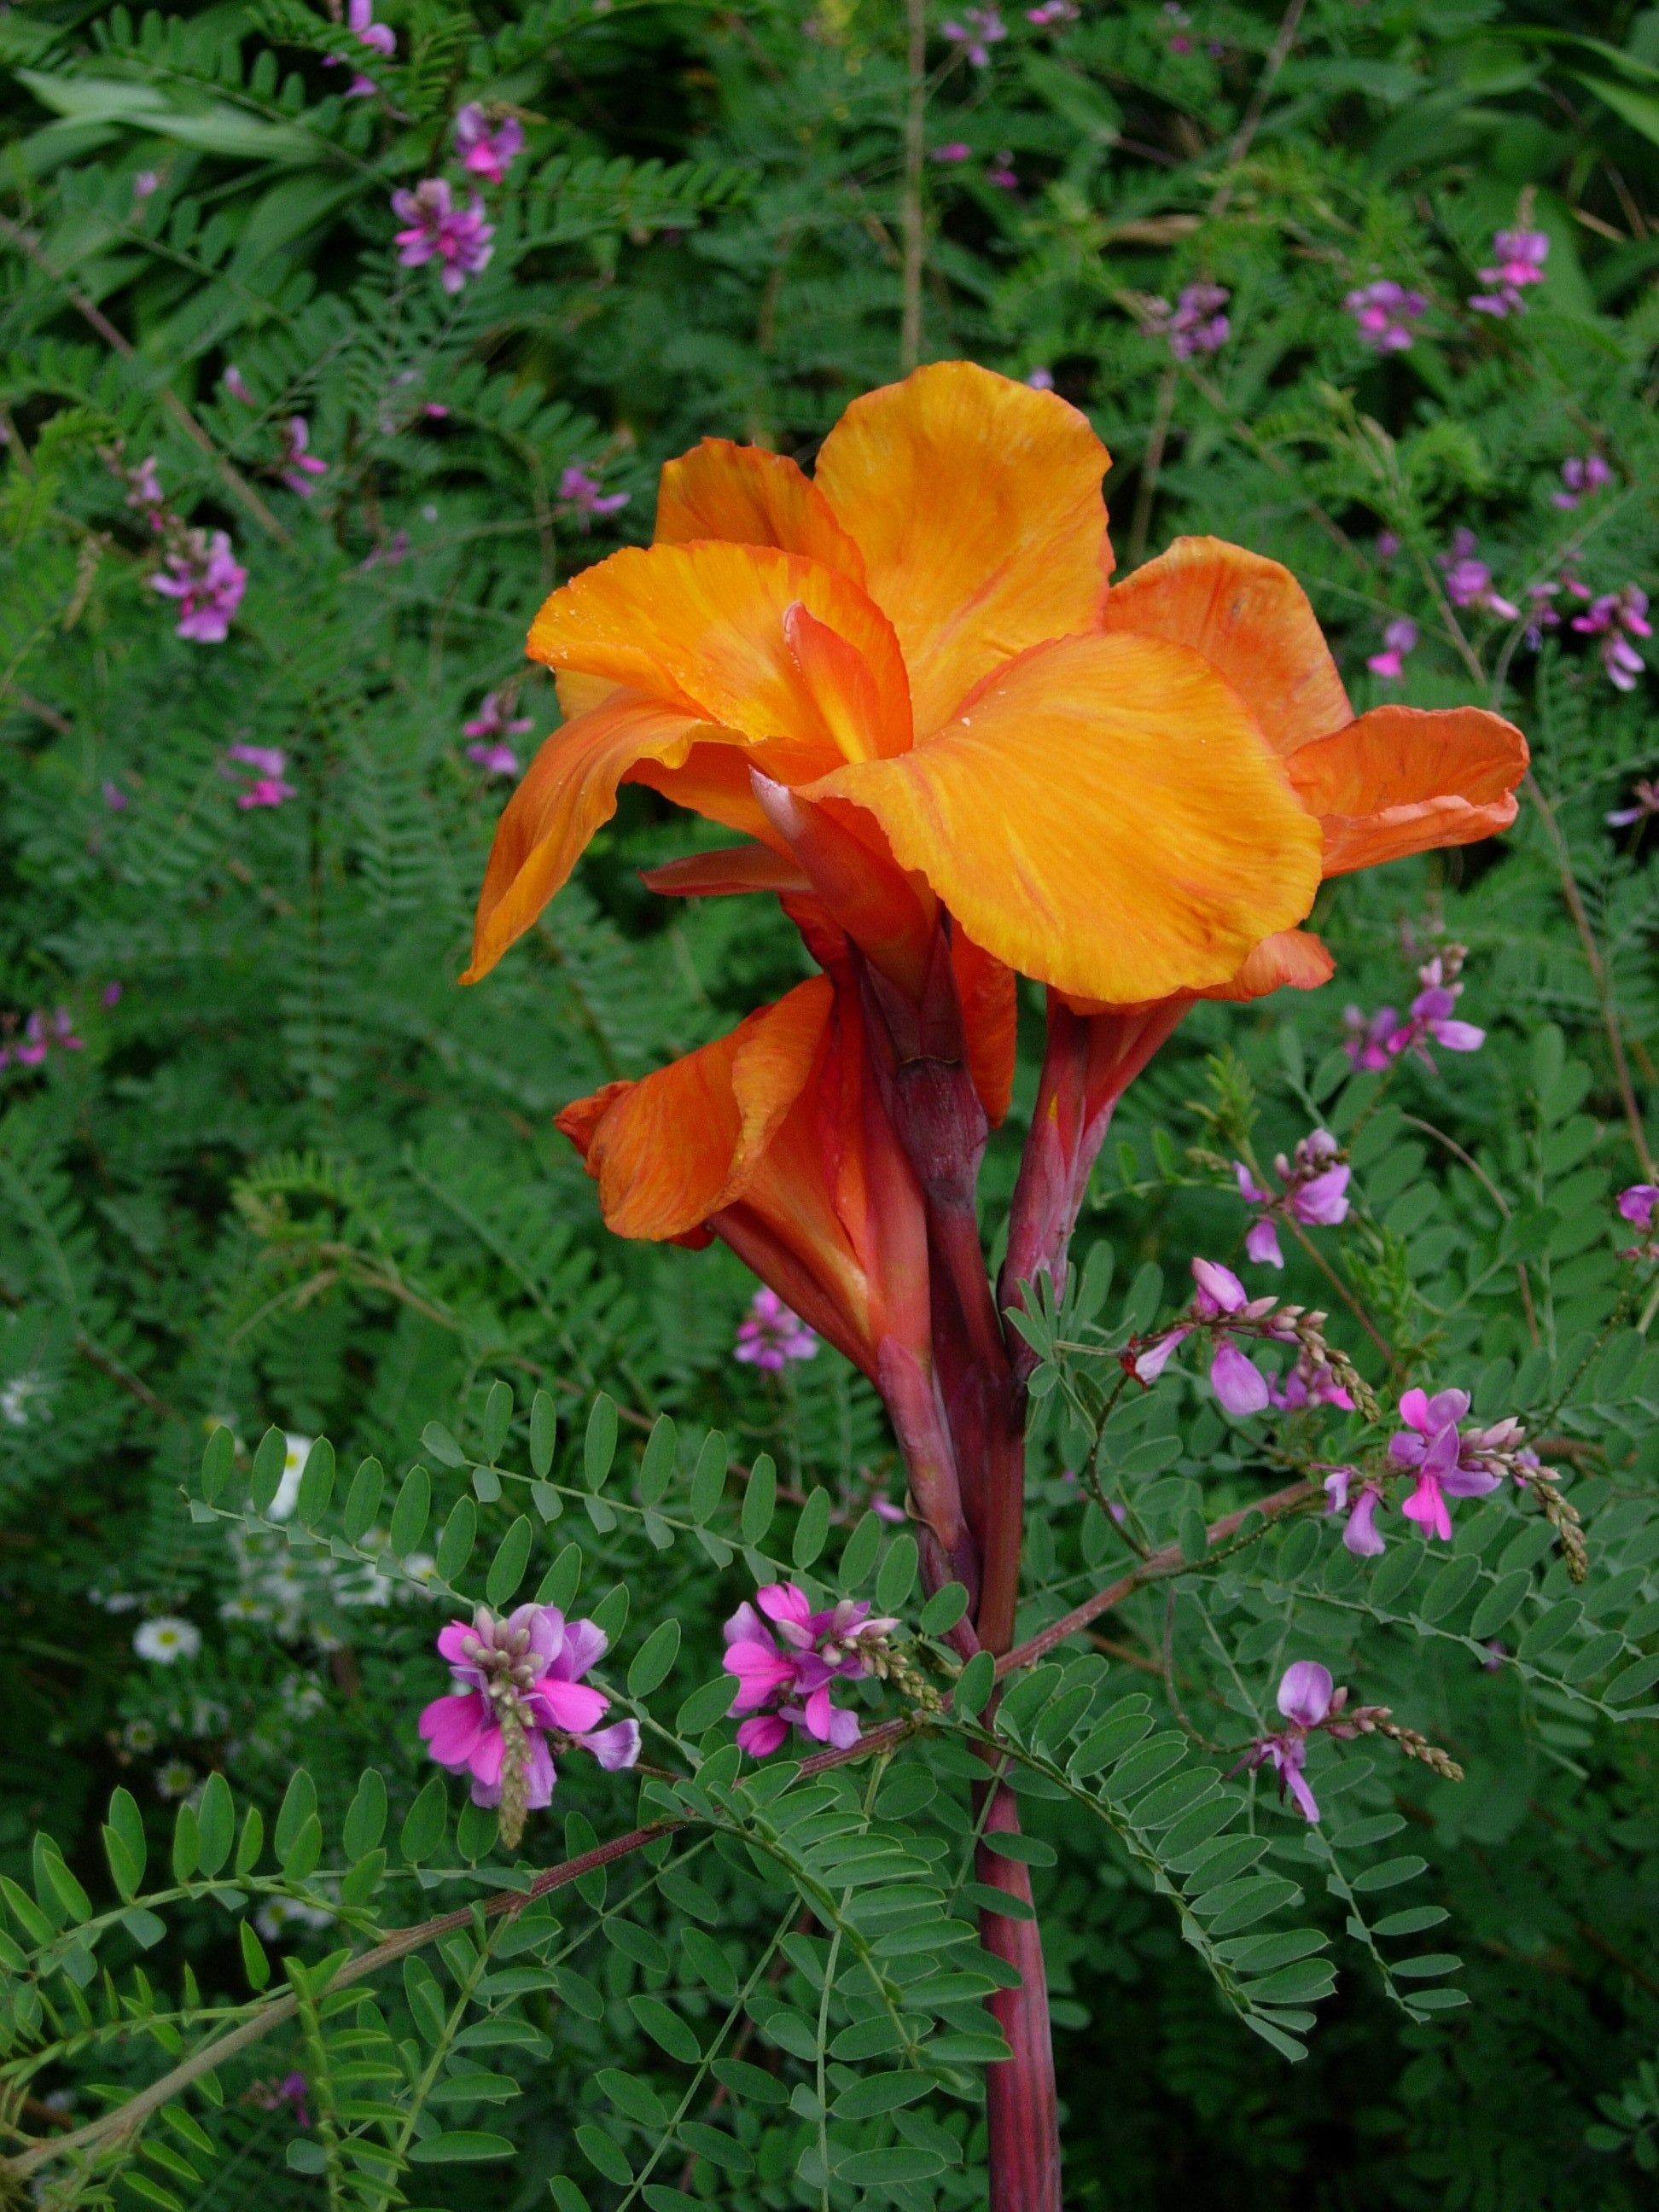
nature, blossom, plant, leaf, flower, bloom, summer, orange, herb, botany, garden, flora, wildflower, daylily, flowering plant, canna indica, annual plant, land plant, indian flower tube